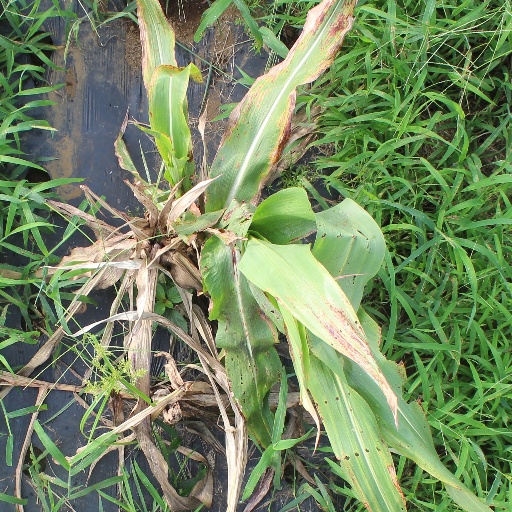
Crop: sorghum